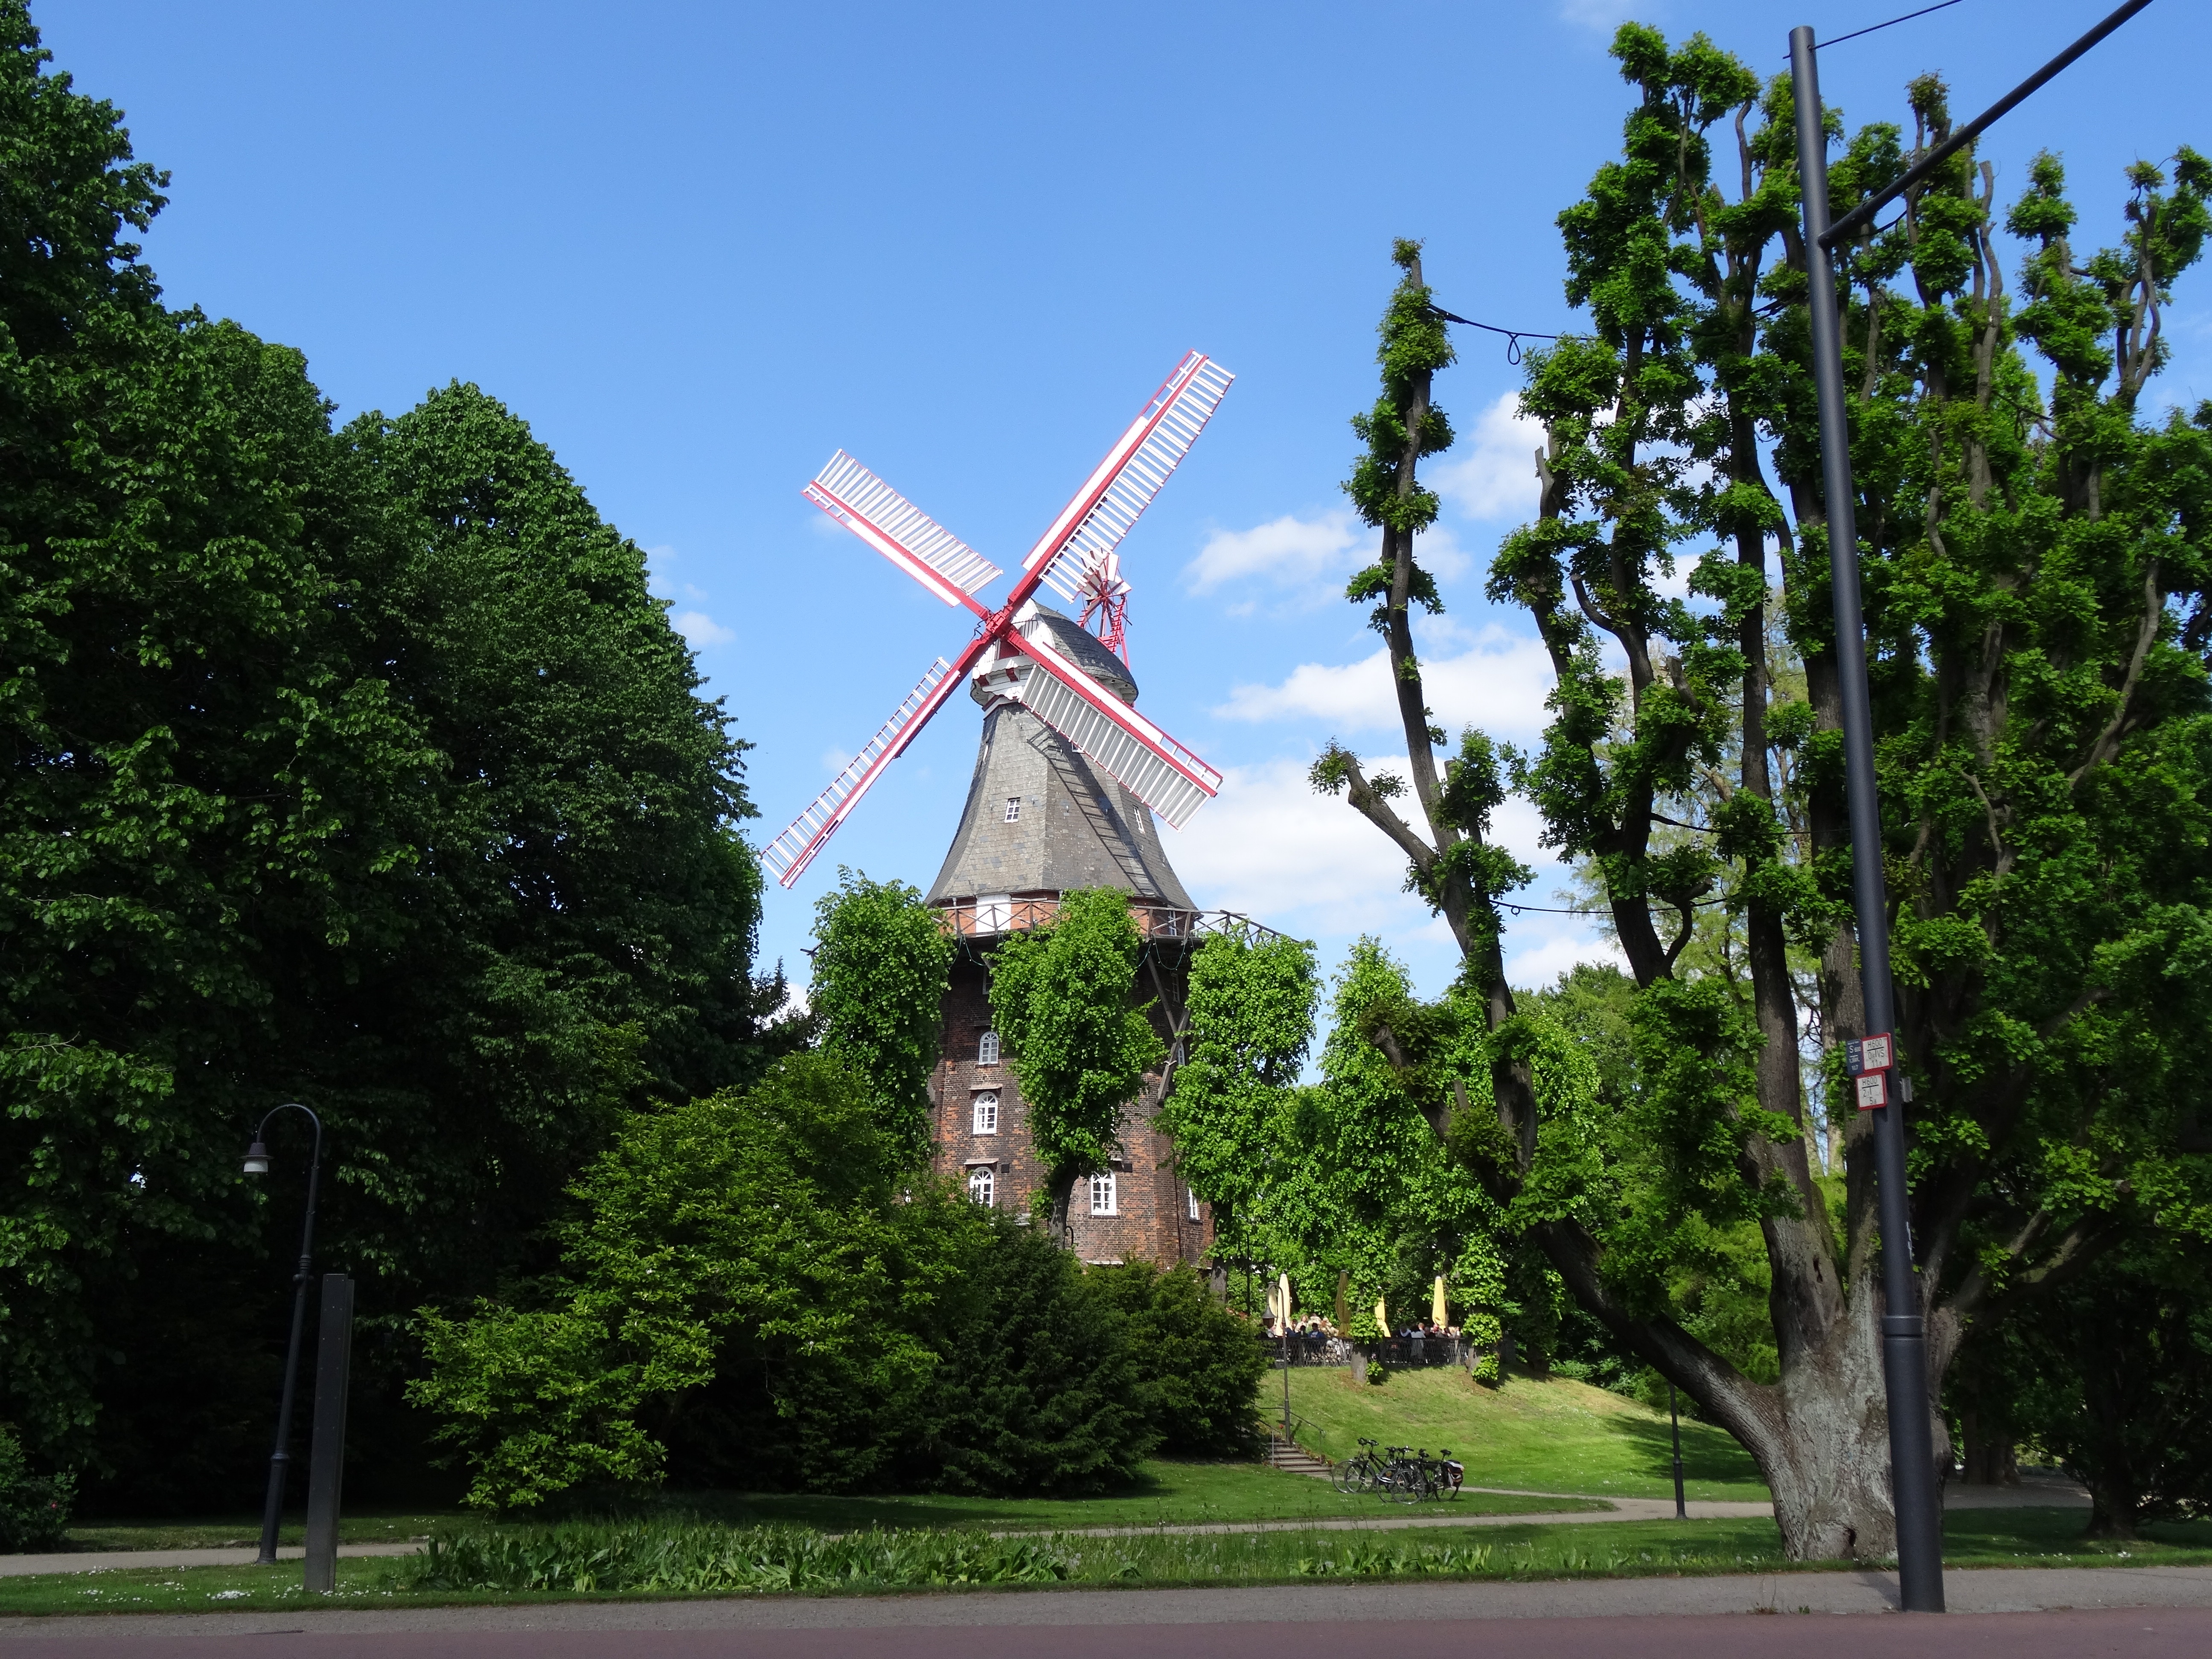
tree, windmill, wind, building, machine, mill, germany, bremen